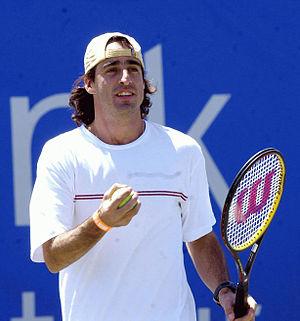
Fernando Meligeni est un joueur de tennis brésilien, né le 12 avril 1971 à Buenos Aires.